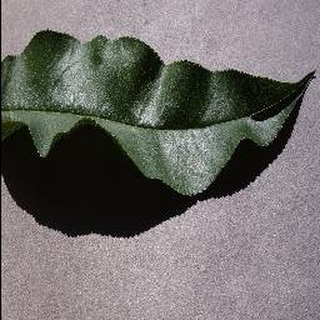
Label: healthy_peach